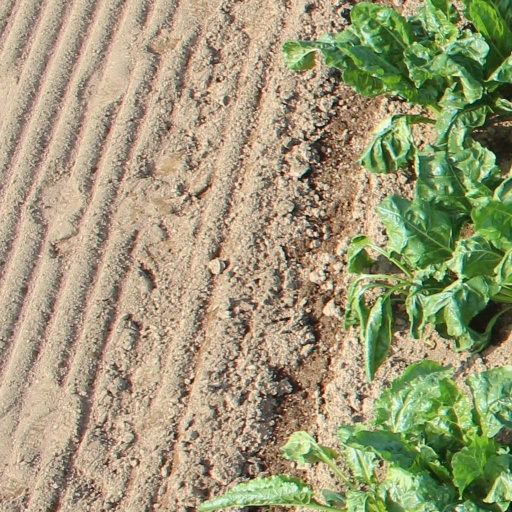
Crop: sugar beet